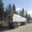
Label: truck